Divisional Cavalry Regiment (New Zealand)

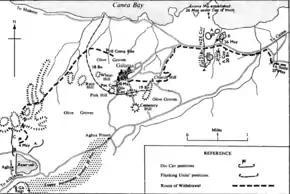

The evacuation of Greece divided the regiment: regimental headquarters and most of HQ Squadron were sent to Egypt and most of the other three squadrons remained on Crete. A total of 194 soldiers from the regiment were on the island, with several wounded men evacuated to Egypt; A, B and C Squadrons trained and re-equipped. The troops of the regiment on the island, commanded by Major J. T. Russell and renamed Russell Force, joined the ad-hoc 10th NZ Brigade under newly promoted Acting Colonel Howard Kippenberger and was positioned on the road from Chania to Alikianos. Russell Force was moved to Aghya in early May 1941.